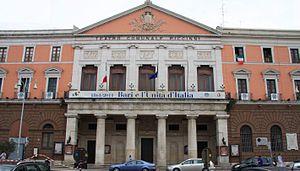
Théâtre communal Niccolò Piccinni à Bari
Niccolò Vito Piccinni est un compositeur italien de la période classique, l'un des derniers représentants importants de l'école napolitaine dans la seconde moitié du XVIIIᵉ siècle, principalement dans le domaine de l'opera buffa.